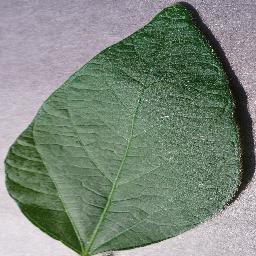
Label: Soybean___healthy